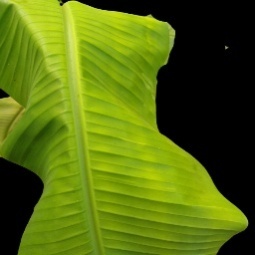
Label: Sulphur